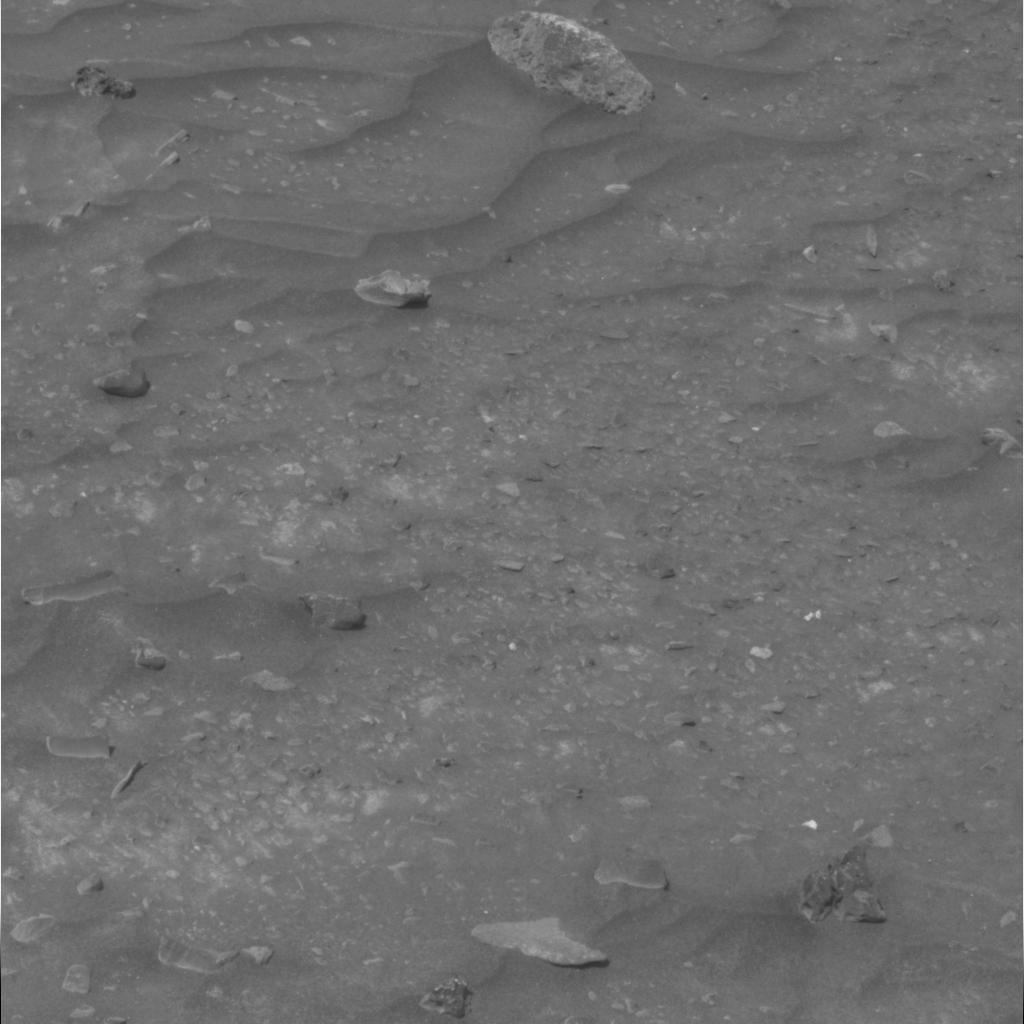
Surface features visible: Clasts, Dunes/Ripples, Soil, Nearby Surface